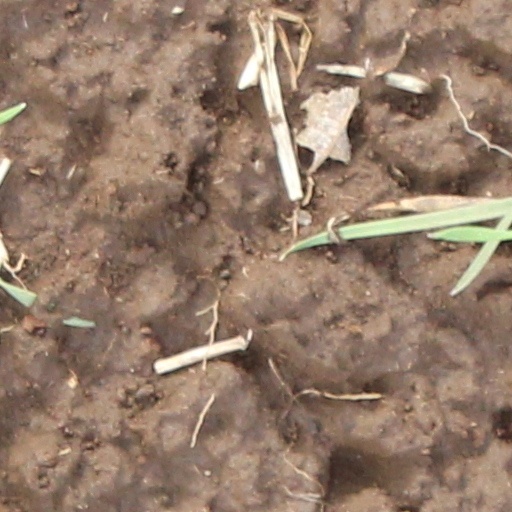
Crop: wheat